Marine biogeochemical cycles

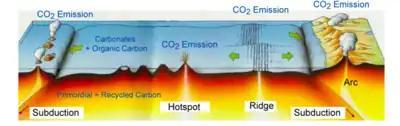

Deep cycling involves the exchange of materials with the mantle. The deep water cycle involves exchange of water with the mantle, with water carried down by subducting oceanic plates and returning through volcanic activity, distinct from the water cycle process that occurs above and on the surface of Earth. Some of the water makes it all the way to the lower mantle and may even reach the outer core.